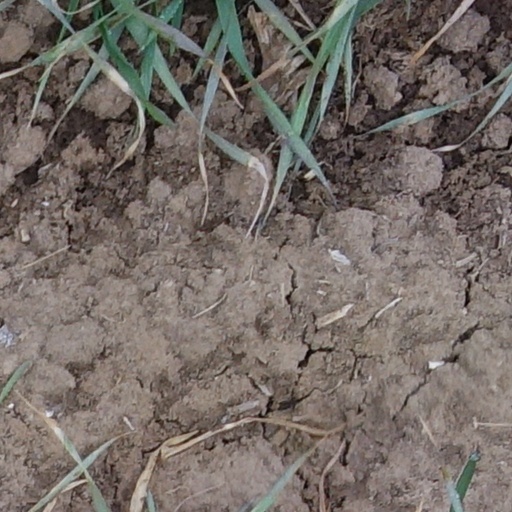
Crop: wheat